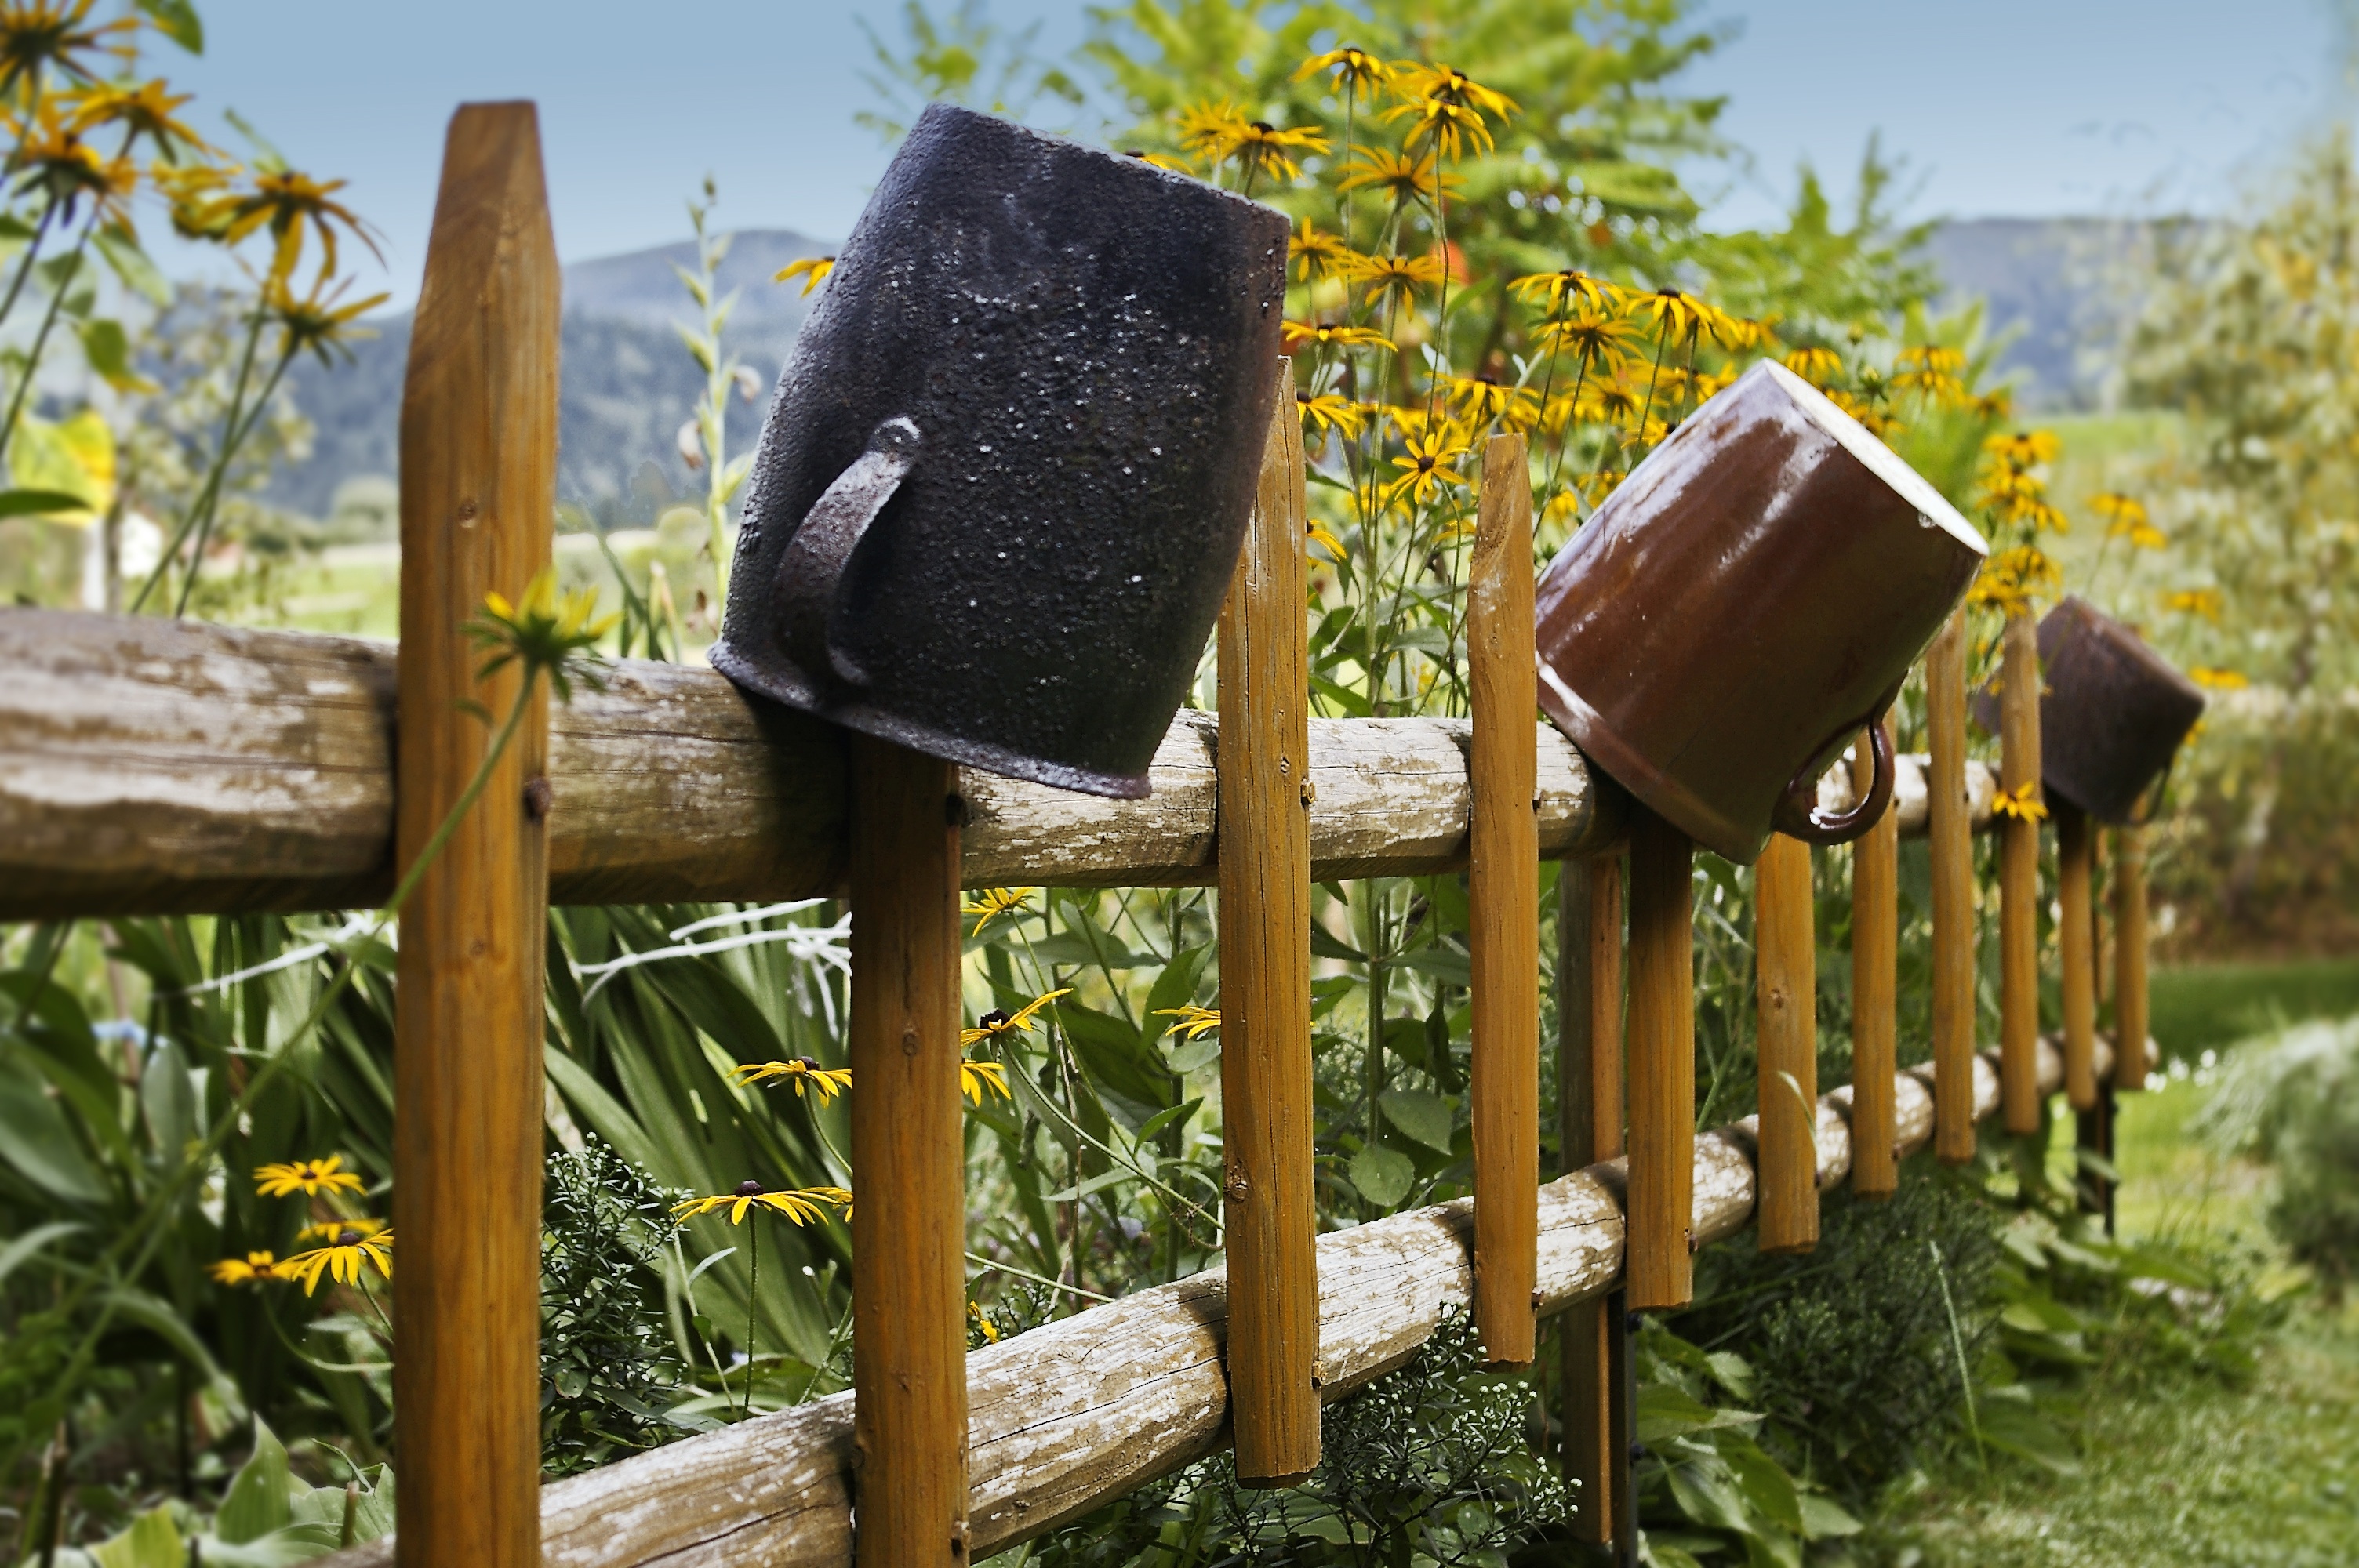
nature, flower, village, garden, folklore, pots, the fence, the idyll, outdoor structure